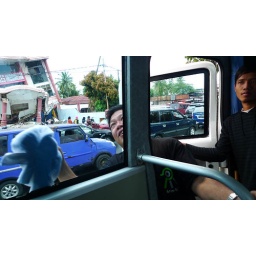
Eddie wiping the window of the bus for the photographers in the bus to shoot nicer pictures!